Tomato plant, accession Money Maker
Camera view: horizontal (90 deg, fisheye); turntable rotation: 210 degrees
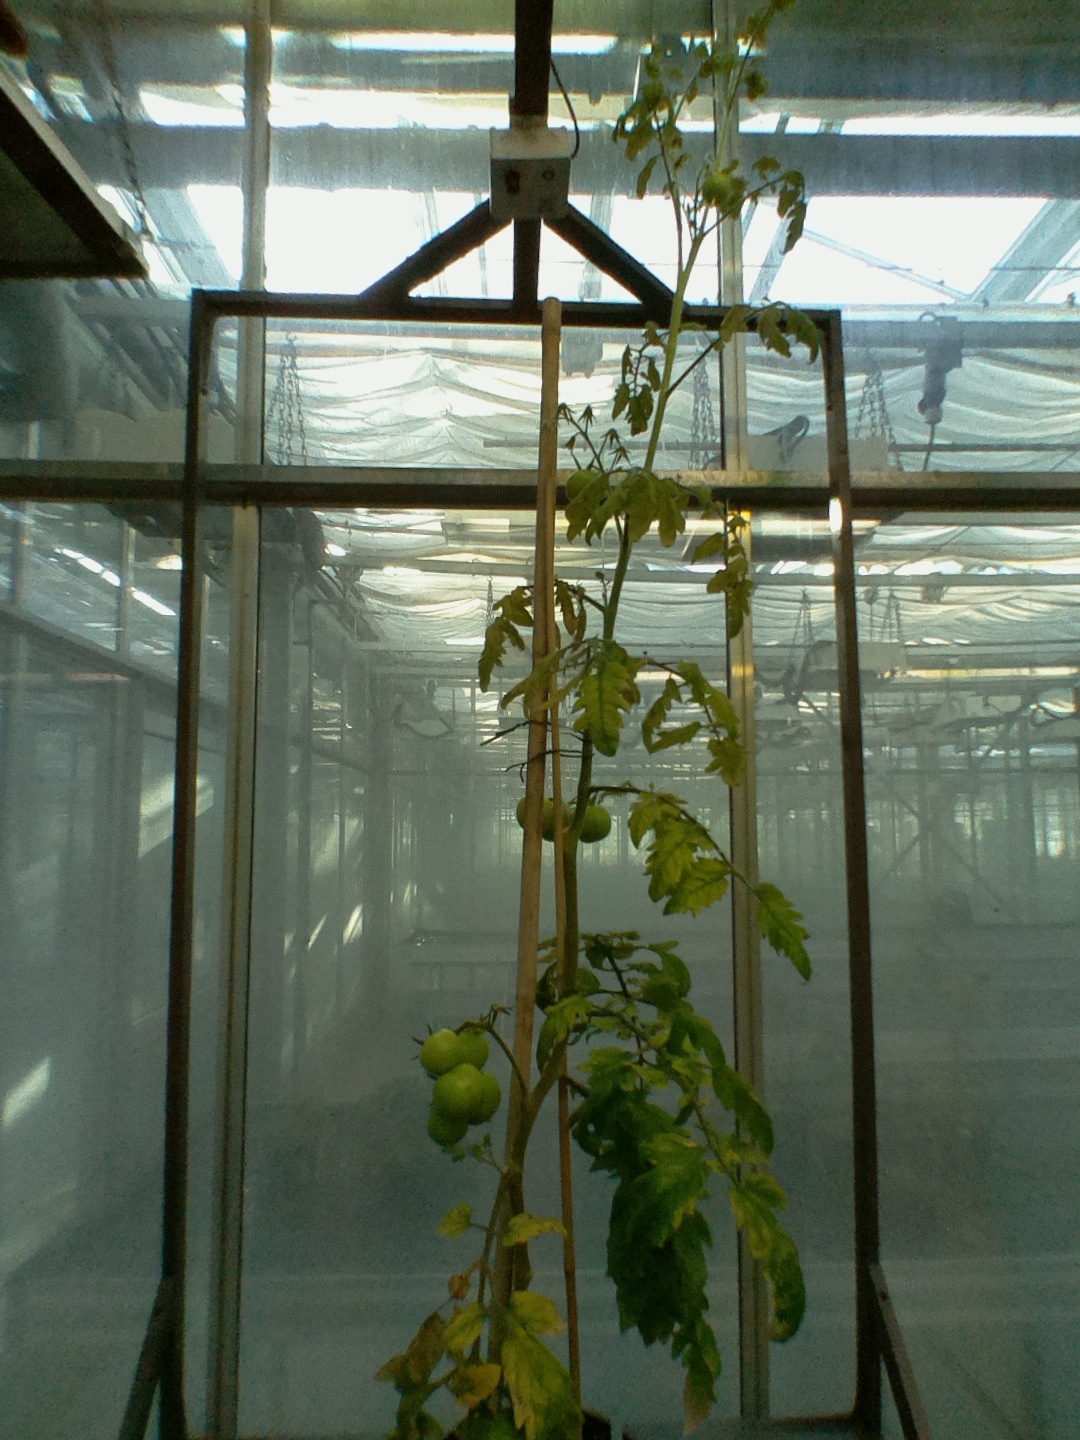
BBCH growth stage 79: 90% -100% of final fruit size